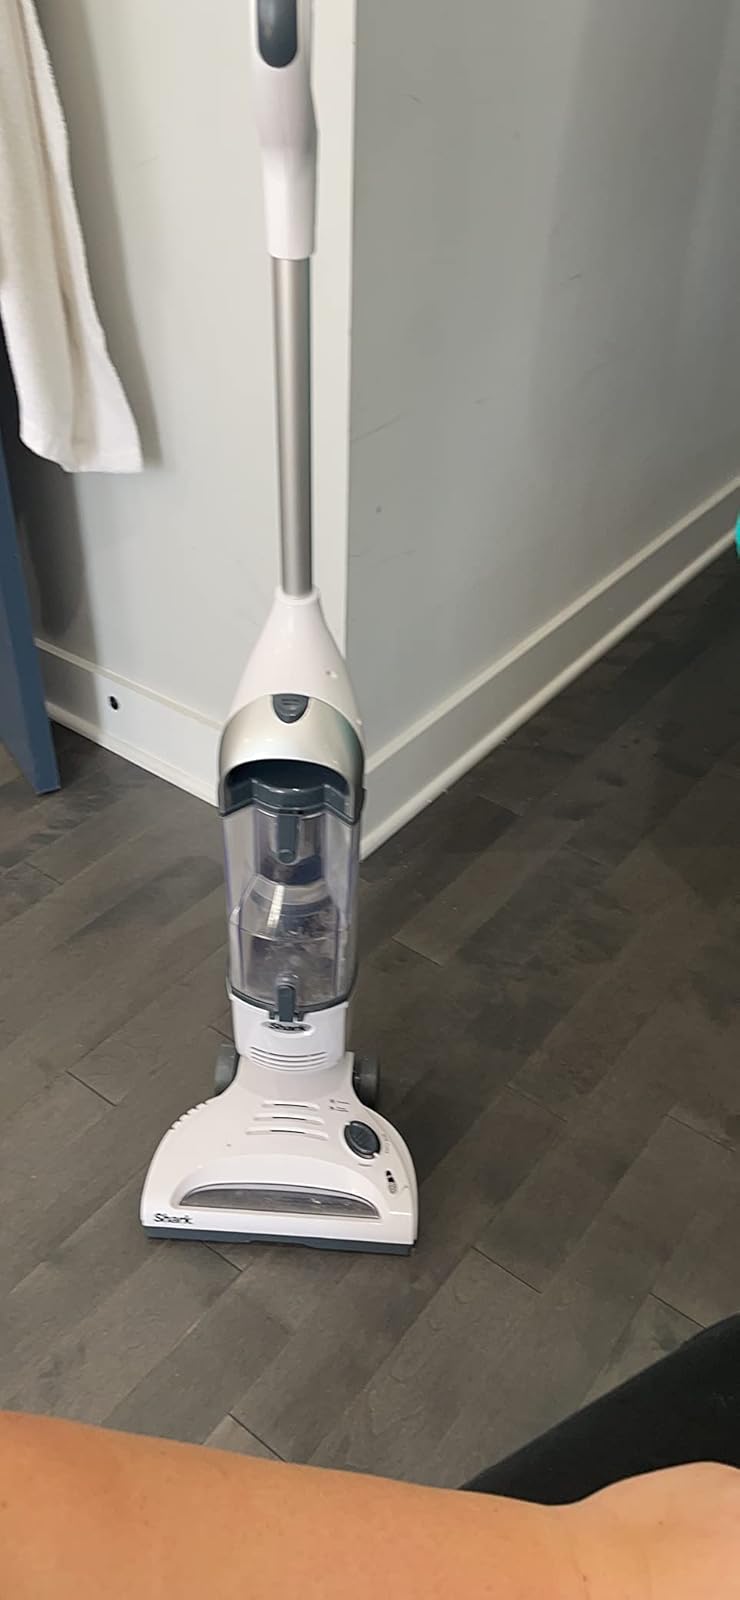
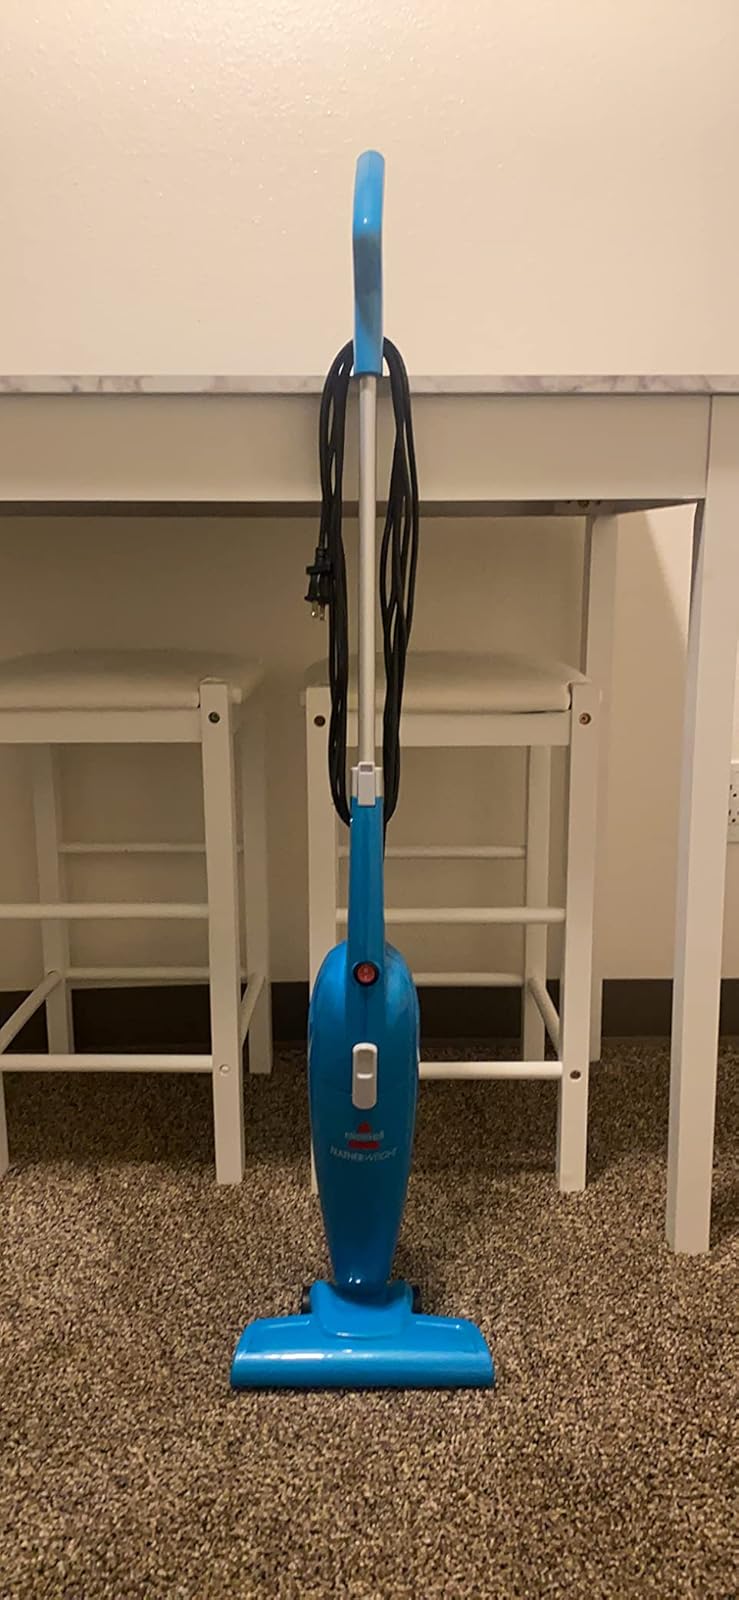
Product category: items_vacuum
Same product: no